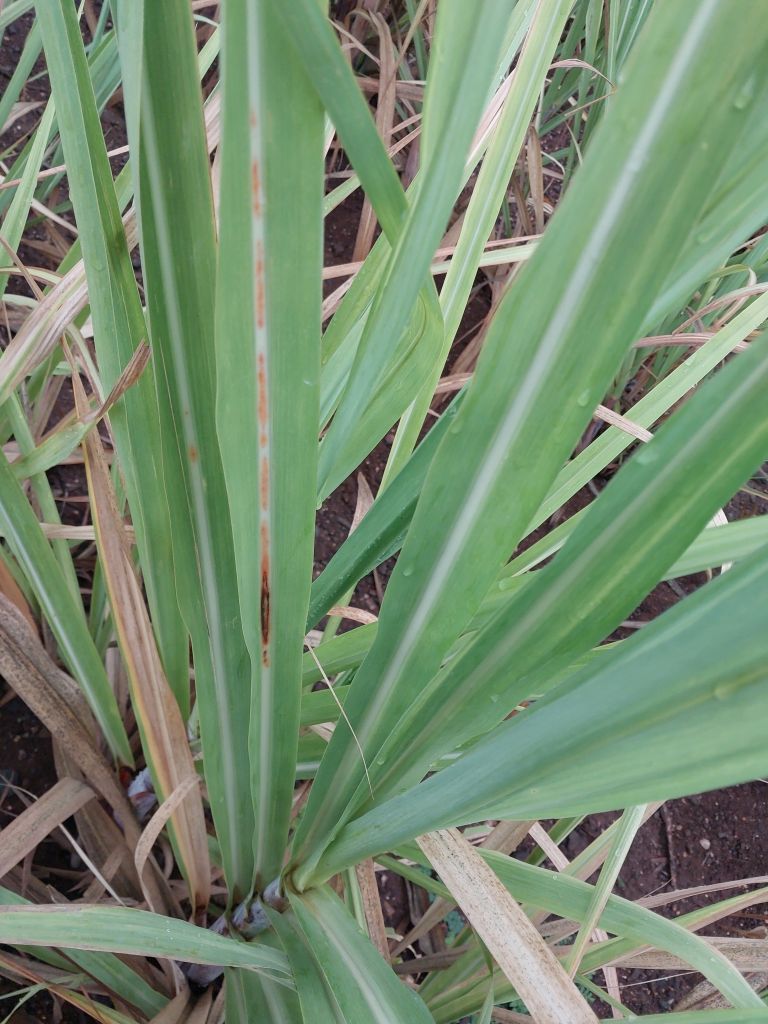
Label: Brown Spot